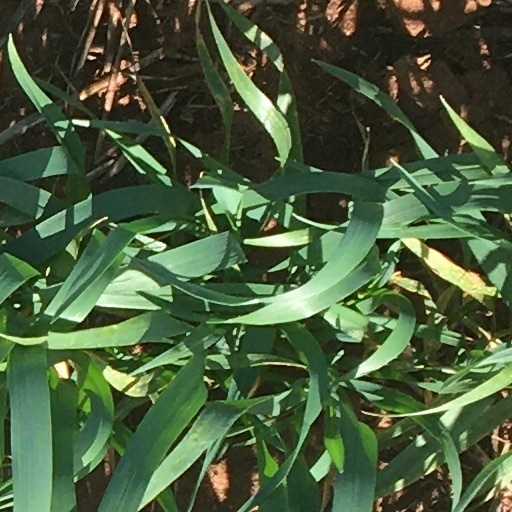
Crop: wheat